Describe the emotion expressed in this image:  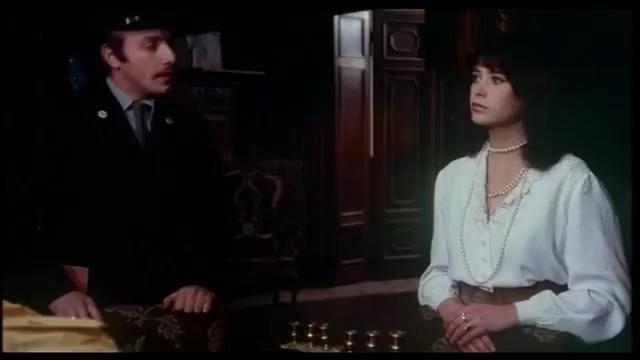
This person displays Pain, valence and arousal with low intensity.